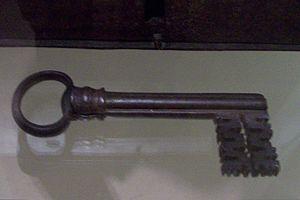
Le fort de Buenos Aires était une place-forte destinée à défendre la ville de Buenos Aires et à servir de logis aux autorités coloniales résidant dans la ville. L’ouvrage, dont la construction commença en 1595 et se termina, après plusieurs remaniements, vers le début du XVIIIᵉ siècle, se trouva entièrement démoli en 1882.